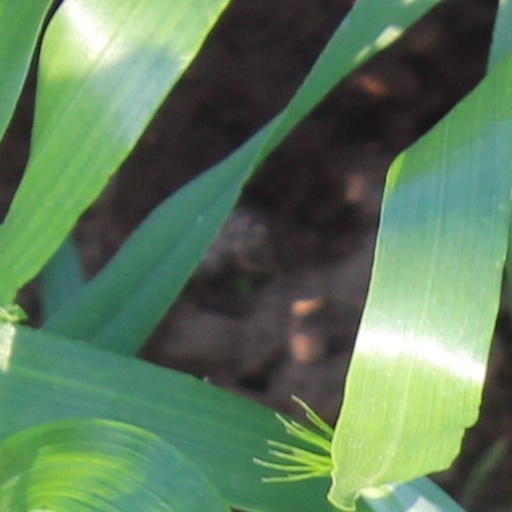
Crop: wheat